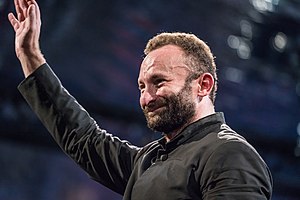
Kirill Petrenko
Kirill Petrenko er en russisk dirigent.